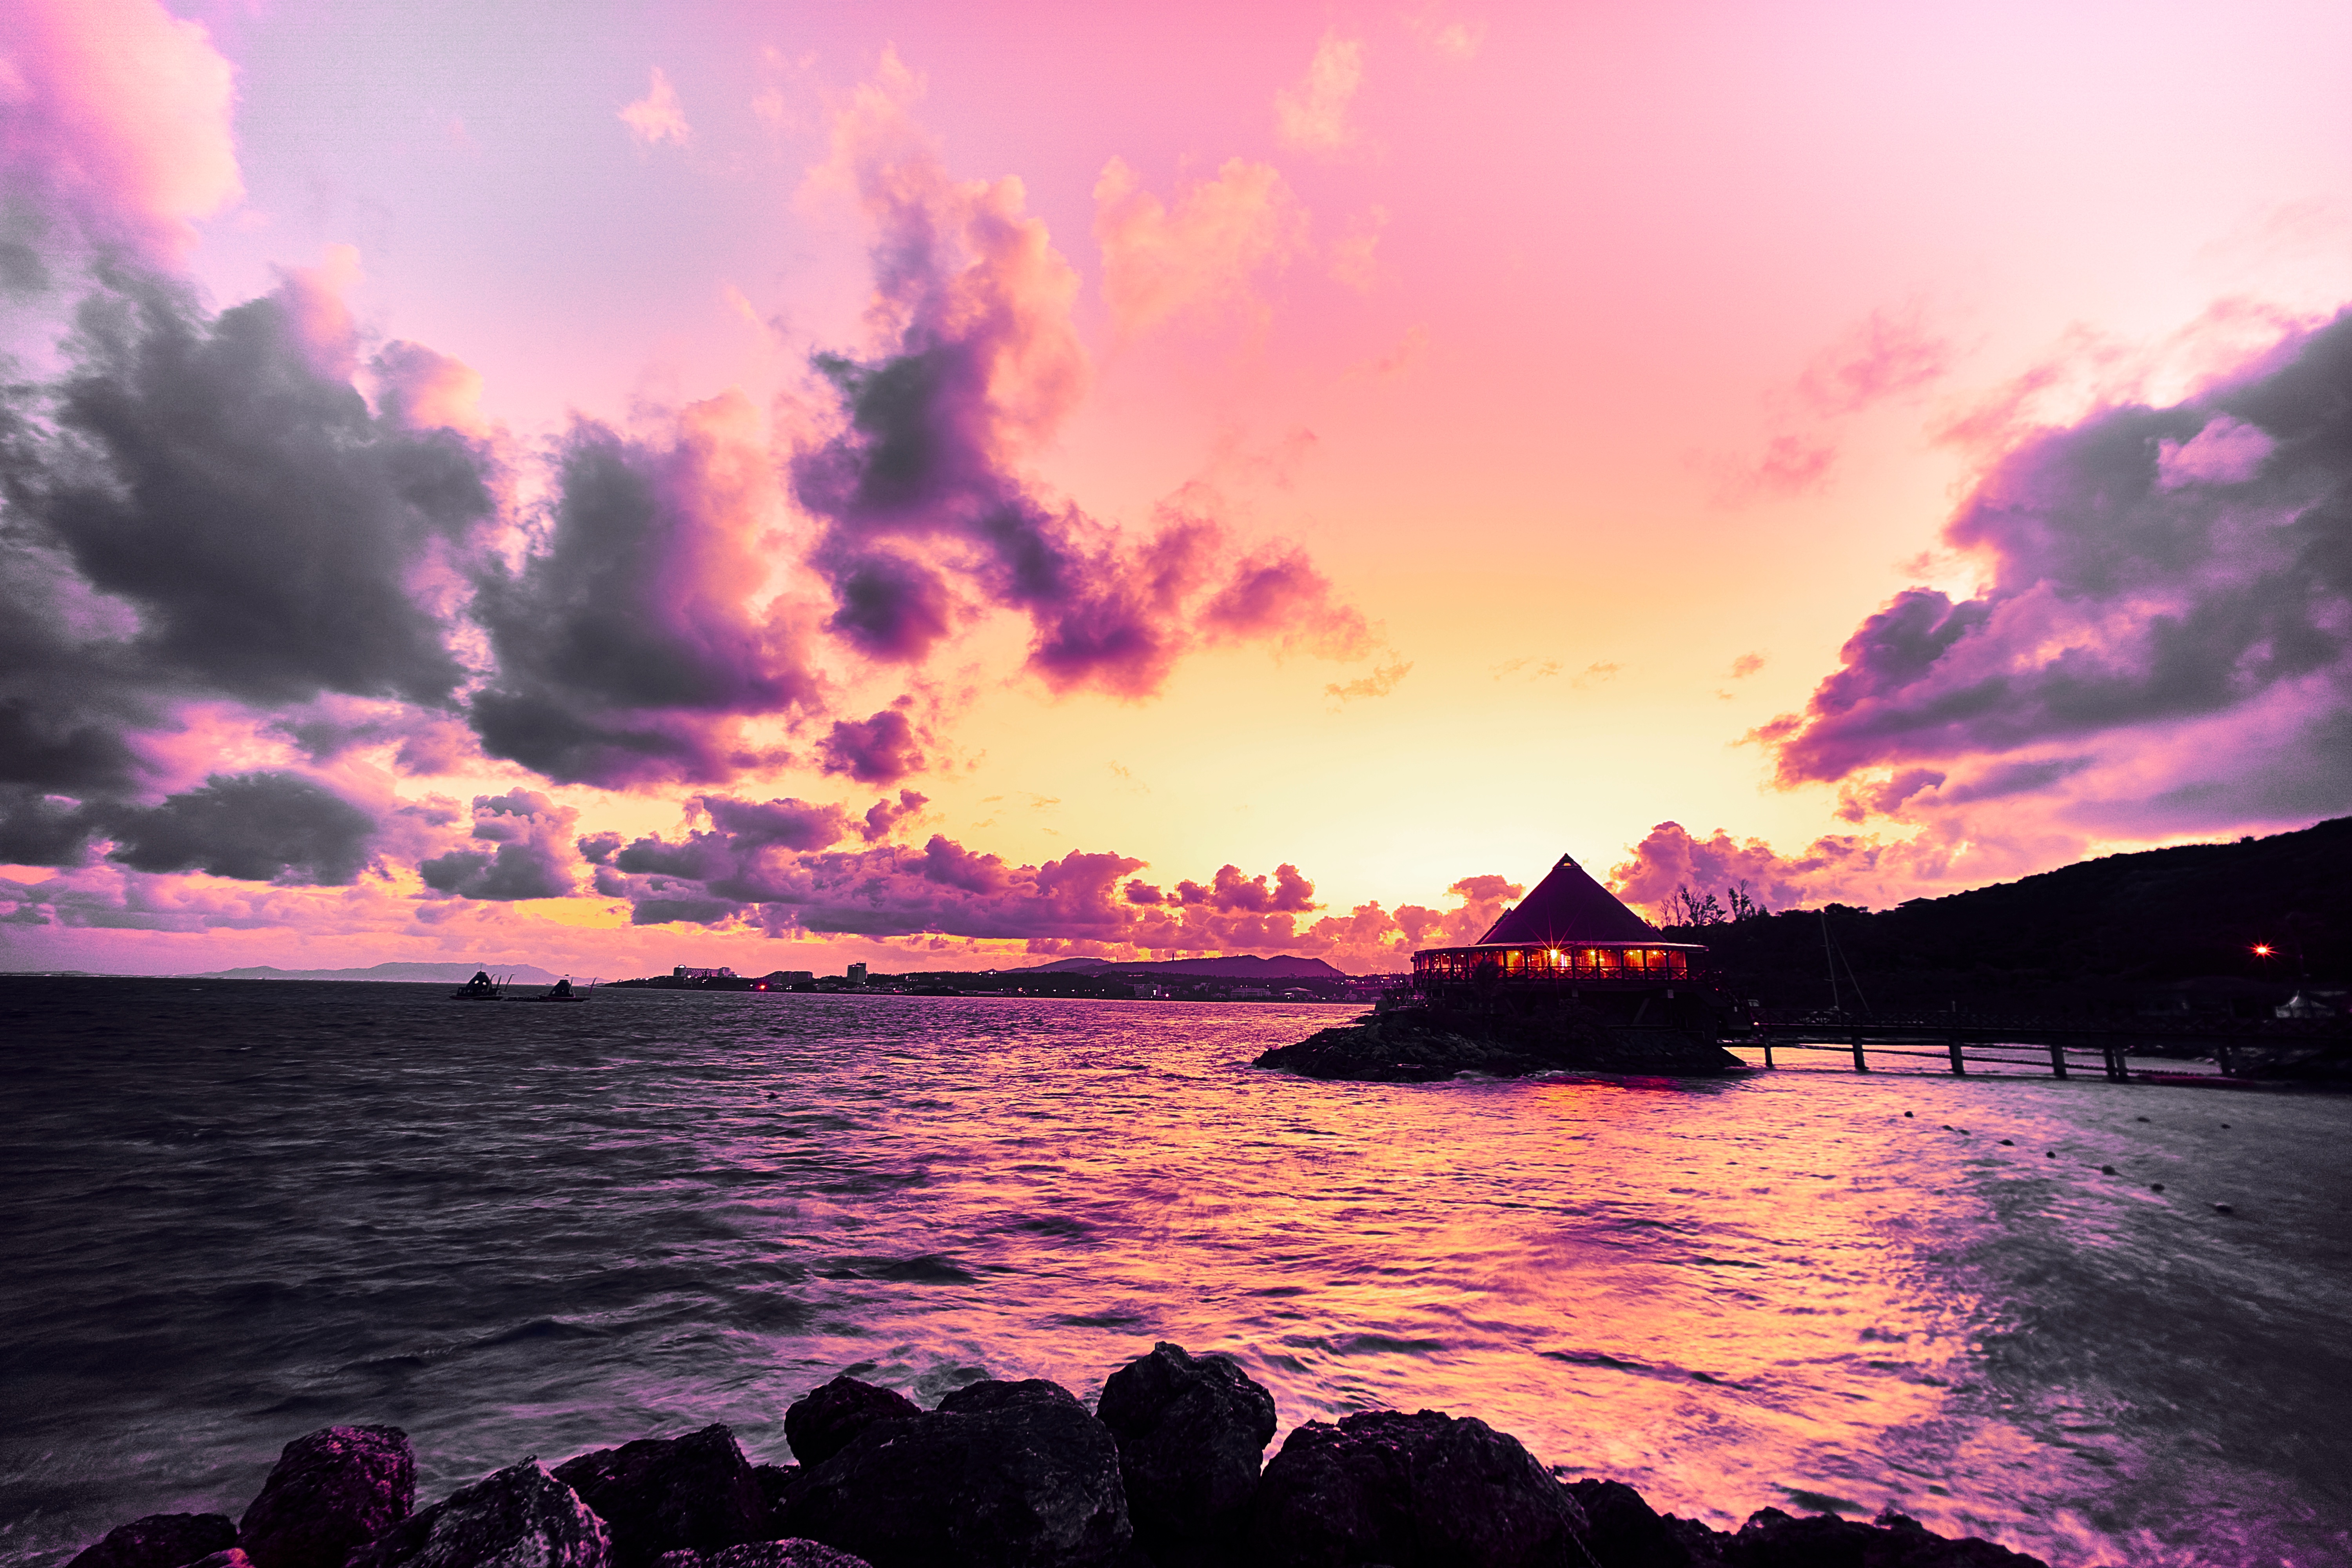
sea, coast, ocean, horizon, cloud, sunrise, sunset, morning, wave, dawn, dusk, evening, seascape, bay, japan, cool image, redsky, okinawa, superwideheliar15mmf45, renaissancebeach, purplesky, yellowsky, boardwalkrestaurant, afterglow, wind wave